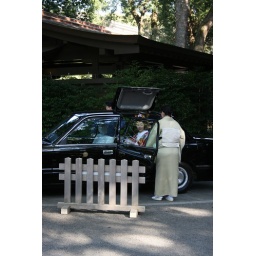
Japanese bride in kimono settling in her car after wedding. Note roof opening